Helianthus decapetalus

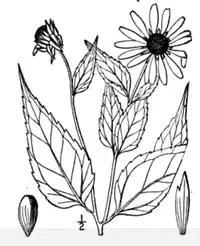
Botanical illustration of "Helianthus decapetalus" (1913)

The smooth slender stem of "H. decapetalus" is 60 to 200 cm (2 to 7 ft) tall and branched near the top. The ovate or lanceolate leaves are borne on 2- to 5-cm-long petioles and have serrated edges. They are 7 to 21 cm long and 4 to 10 cm wide. It has three to 10 flowerheads; each flowerhead is composed of 21 to 50 disk florets, and eight to 12 ray florets, which are 2.0 to 2.5 cm long. The bracts are typically 11 to 16 mm long, surpassing the flower disk by at least half their length. The fruit are 3.5- to 5.0-mm-long cypselae with a pappus of two scales.